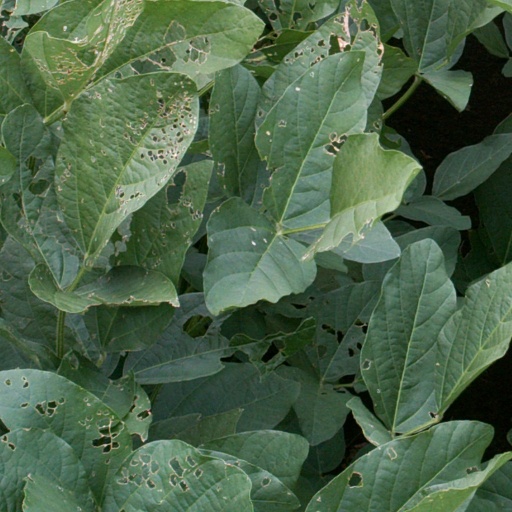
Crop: soybean